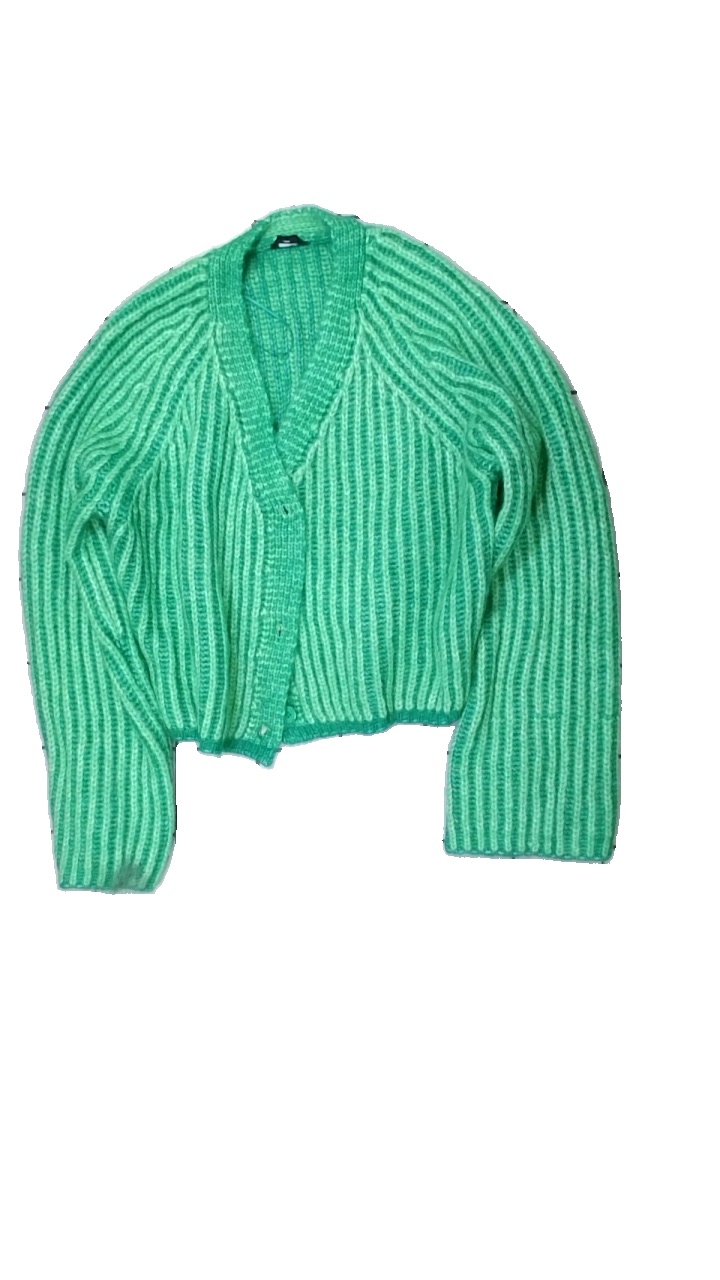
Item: Cardigan (Ladies)
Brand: Lindex
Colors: Green
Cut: Regular, Oversize
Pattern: Striped
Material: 59% poly 41% nylon
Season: All
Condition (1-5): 4
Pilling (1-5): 4
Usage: Reuse
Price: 50-100